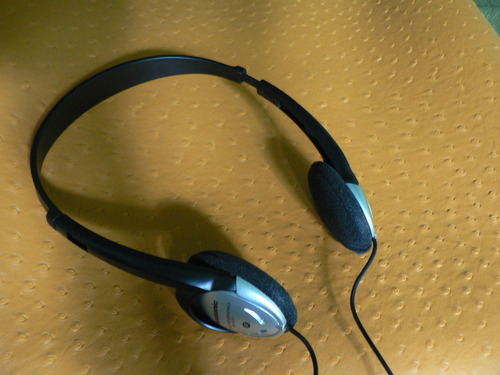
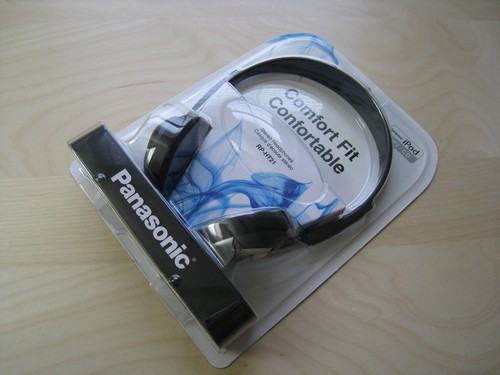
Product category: headphones
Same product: yes